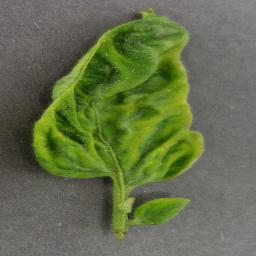
Label: Tomato___Tomato_Yellow_Leaf_Curl_Virus